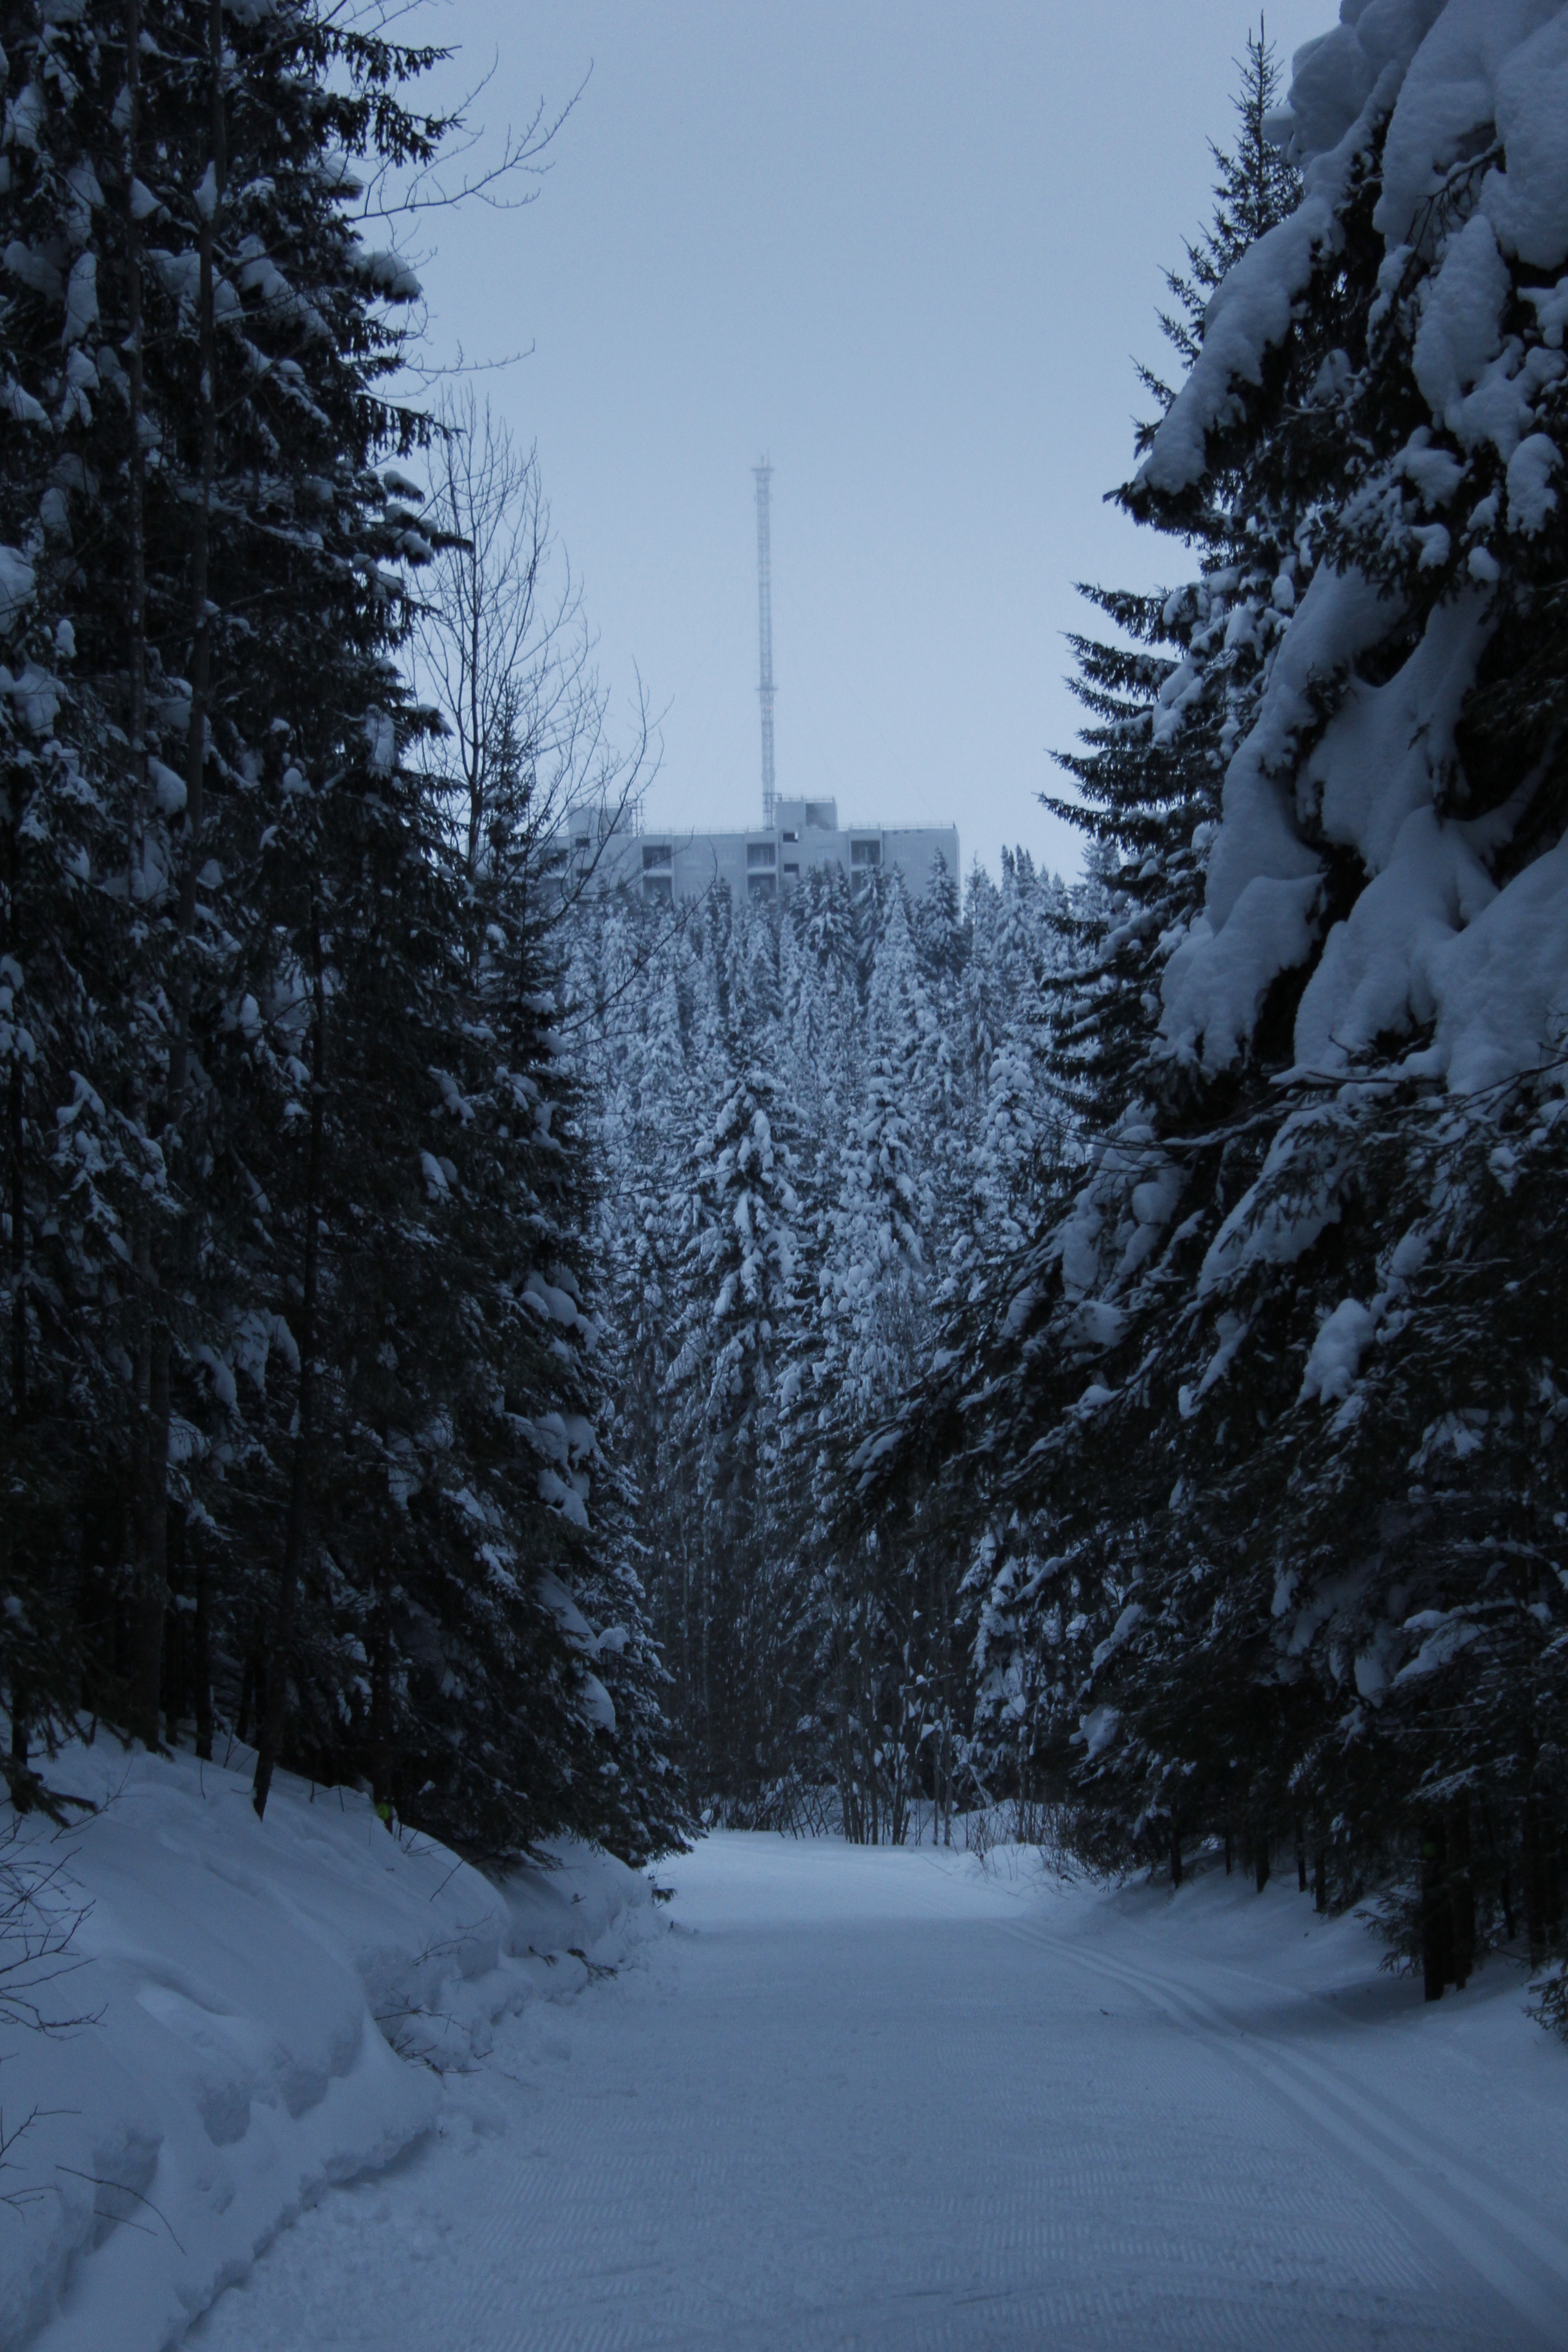
trunk, tree, snow, forest, wood, beauty, taiga, snowdrifts, new year, travel, sky, plant, larch, branch, twig, natural landscape, freezing, sunlight, atmospheric phenomenon, evergreen, slope, biome, landscape, spruce fir forest, event, winter, road, frost, precipitation, conifer, monochrome, temperate broadleaf and mixed forest, woodland, hill station, mountain range, monochrome photography, tropical and subtropical coniferous forests, evening, temperate coniferous forest, home, Northern hardwood forest, old growth forest, darkness, spruce, pine, fir, pine family, winter storm, grove, Yellow fir, ice